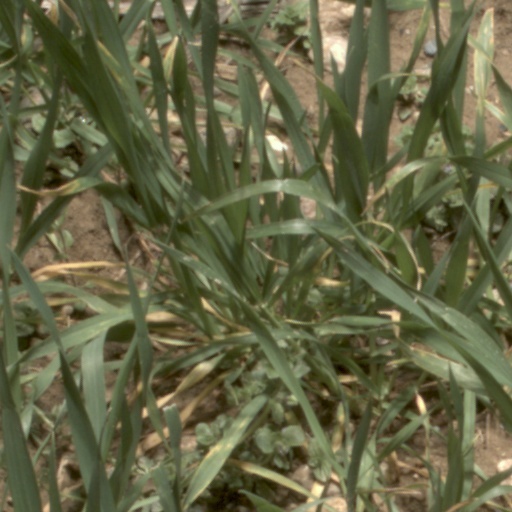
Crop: wheat